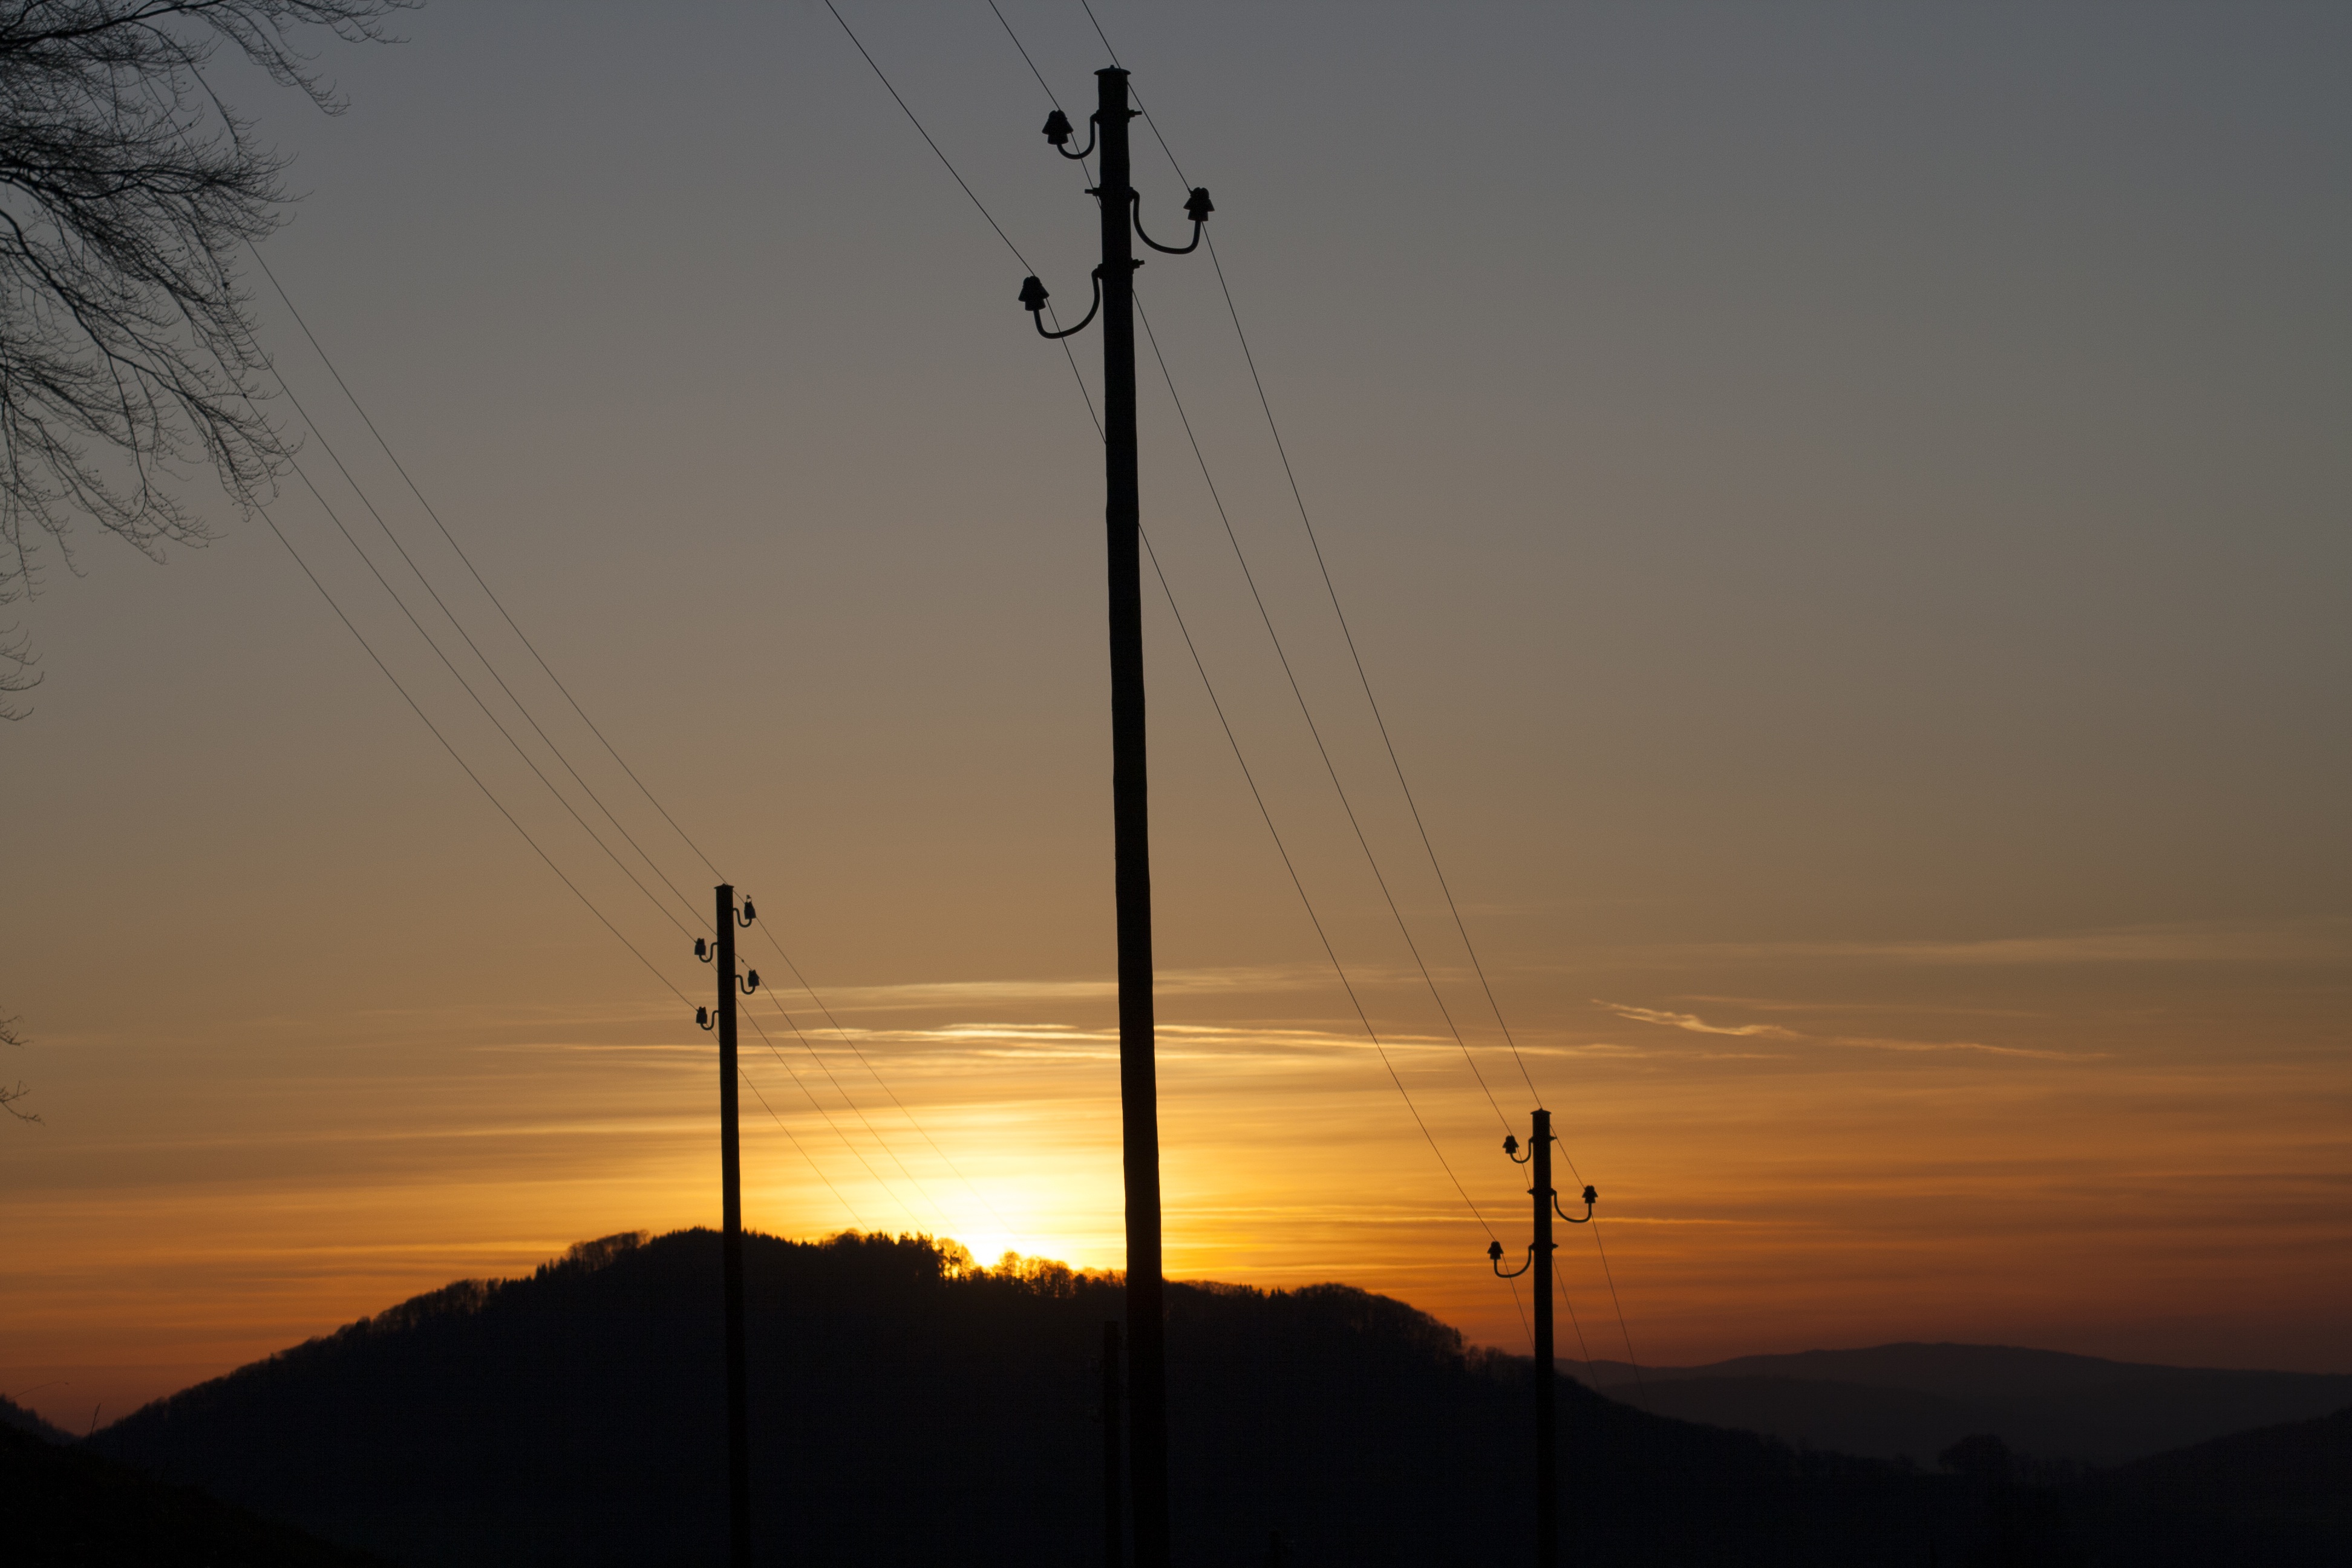
horizon, cloud, sky, sun, sunrise, sunset, sunlight, morning, wind, dawn, dusk, evening, line, electricity, energy, switzerland, mood, jura, afterglow, transmission tower, atmospheric phenomenon, overhead power line